Bankoa

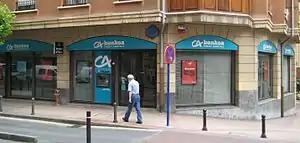
Branch of the Bankoa in Barakaldo, Biscay.

Bankoa (stylized in all lowercase) is a traditional Spanish bank founded in 1975 and located in San Sebastián.